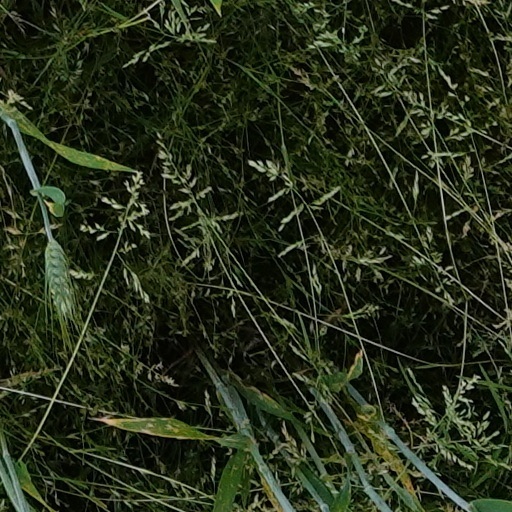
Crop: wheat